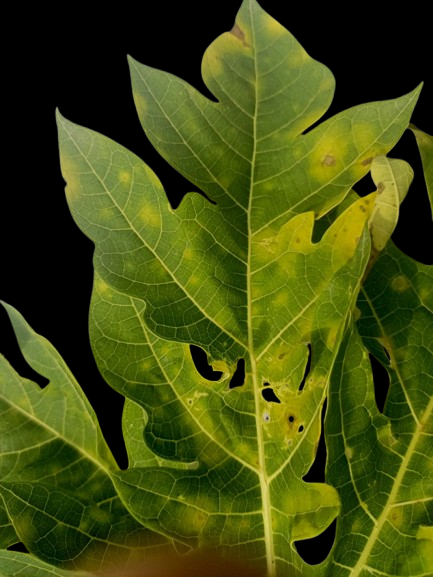
Crop: Papaya
Label: Curled_Yellow_Spot